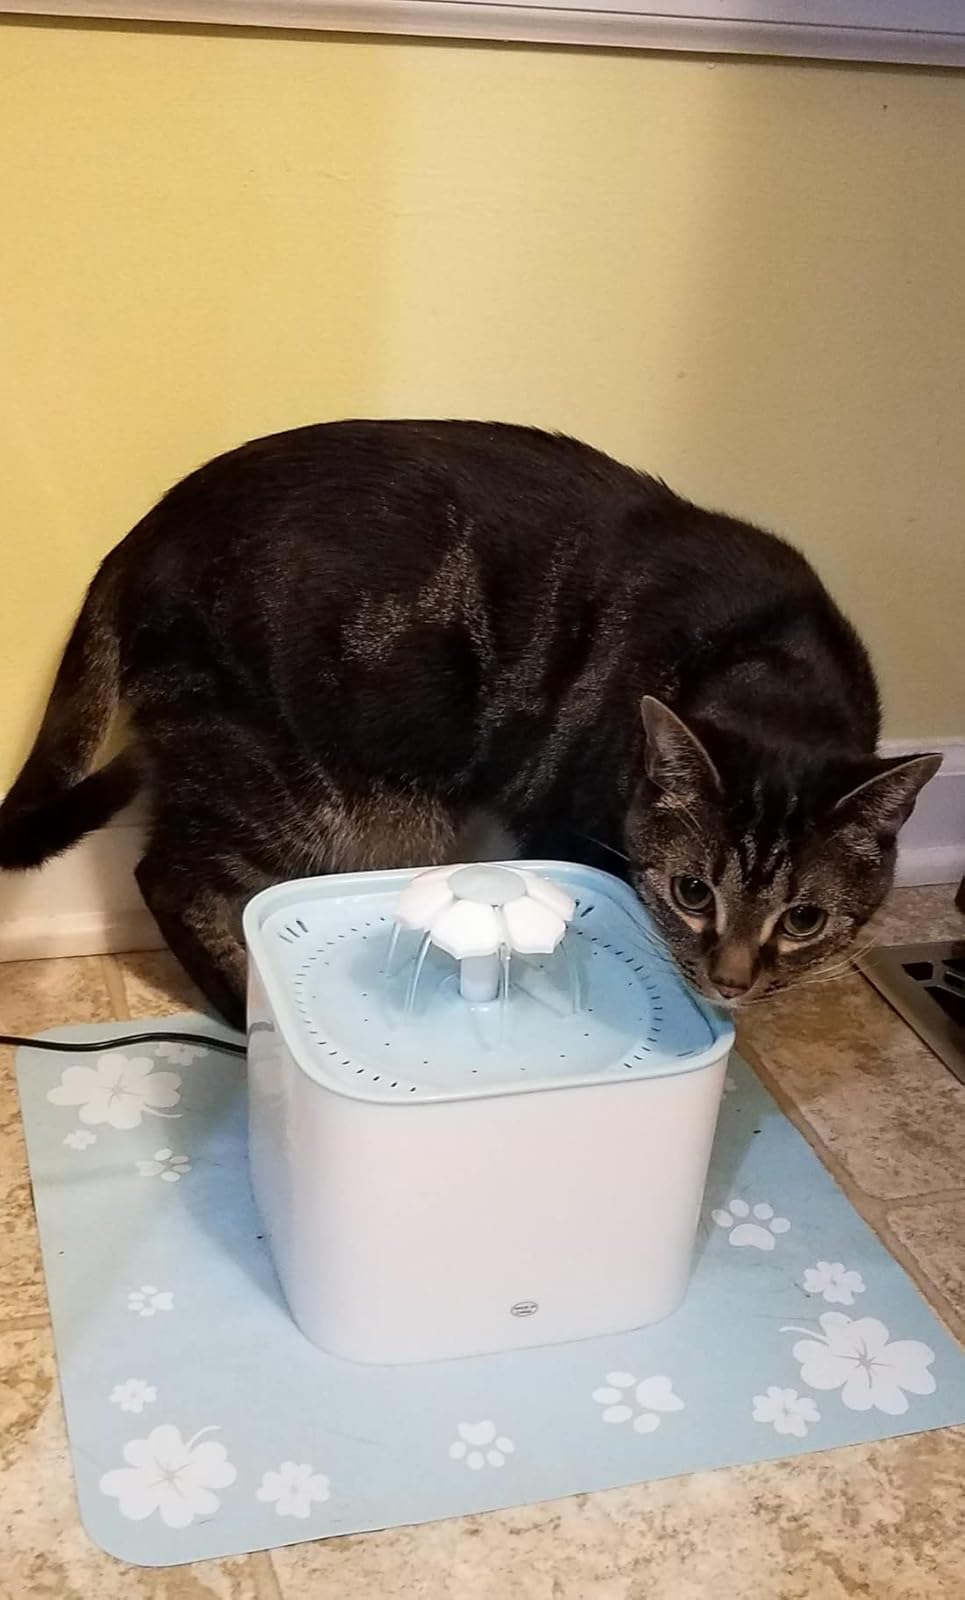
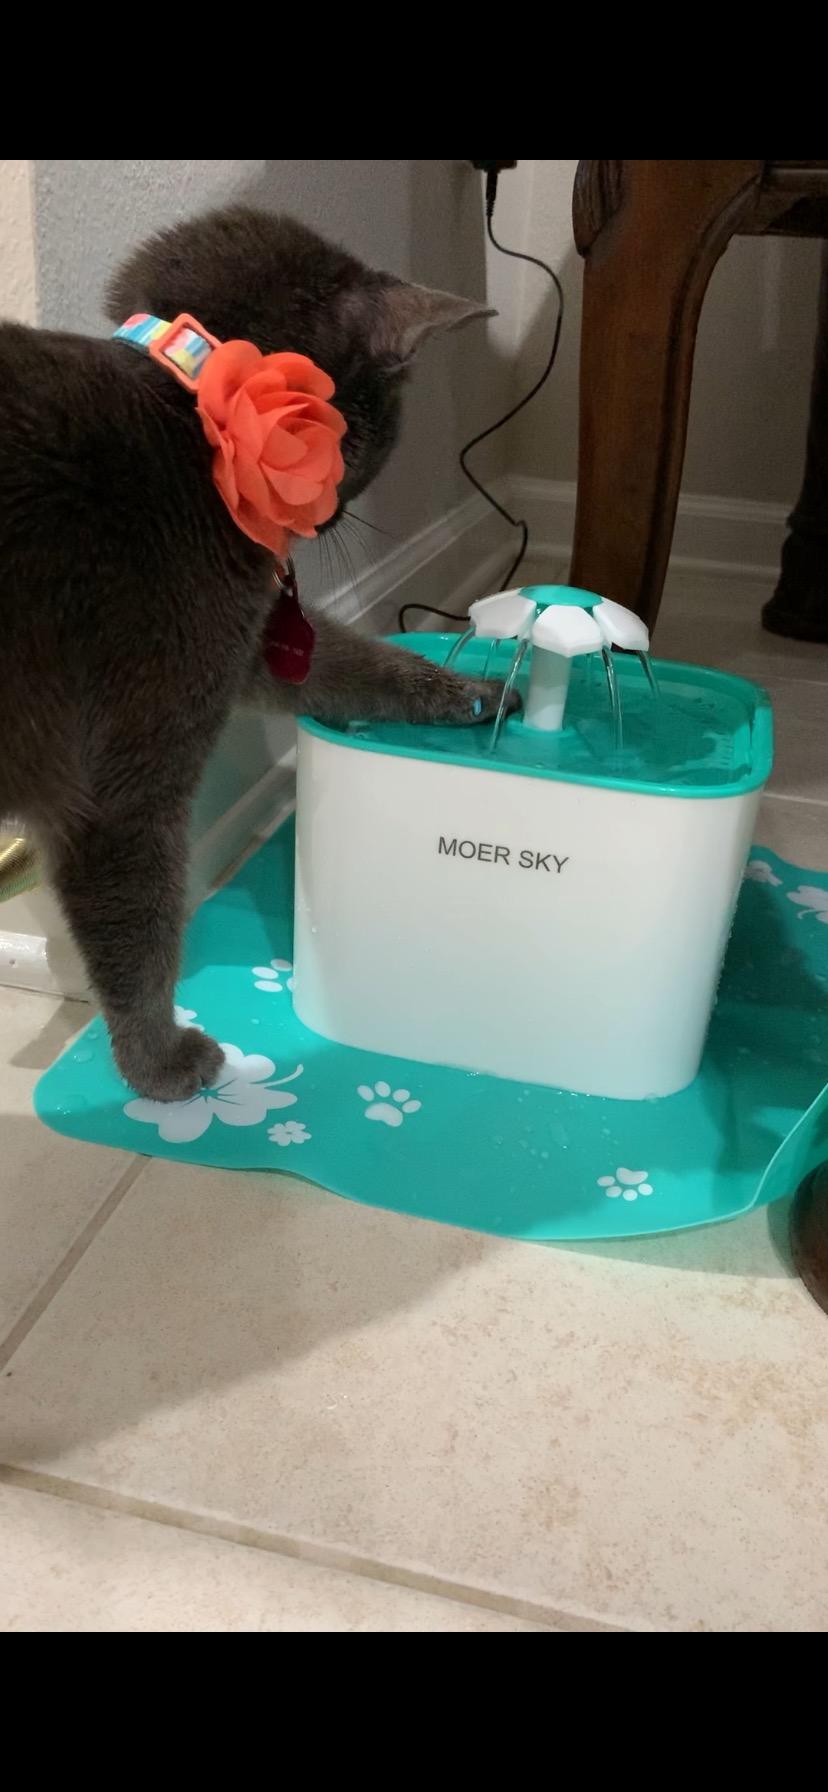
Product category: items_bowl
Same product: no